List of works by Edward Woore

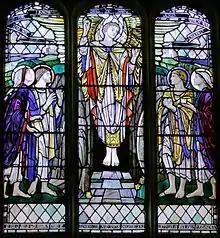
Edward Woore window in St Lawrence's Church. Bardney. Lincolnshire.

This is a listing of Edward Woore's major works, listed where possible in date order.